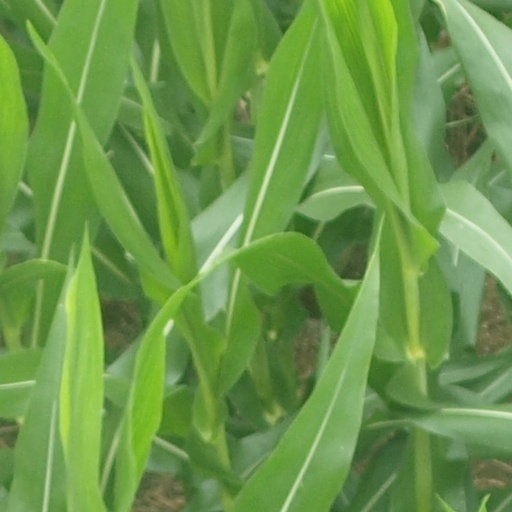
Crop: maize; corn